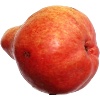
Label: red_pear